Damar Hamlin

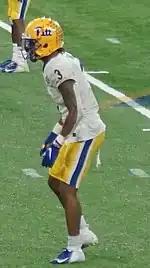
Hamlin with the Pittsburgh Panthers in 2019

Hamlin was considered a top cornerback coming out of Central Catholic High School. He was a four-star recruit and was pursued by major college football programs including Pittsburgh, Penn State, Ohio State and Temple. He selected the Pittsburgh Panthers and played in three games as a freshman in 2016 before suffering an injury and receiving a medical redshirt exception for that year.